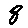
Label: 8